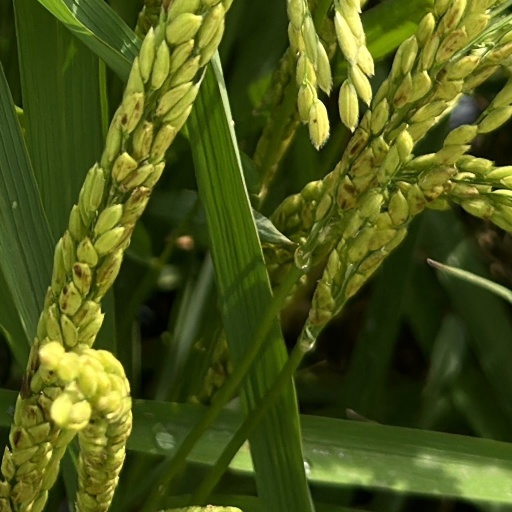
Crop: rice